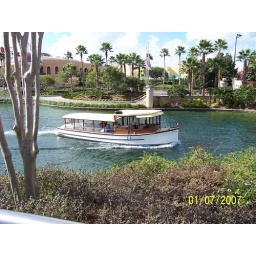
A boat in the lake